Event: Nepal Earthquake
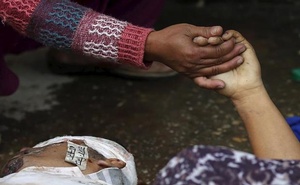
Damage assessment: damage